Frederick Fiske and Gretchen Osgood Warren House

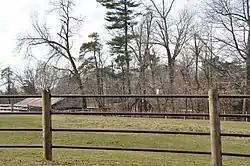

The Frederick Fiske Warren and Gretchen Osgood Warren House, known to the family as The Hutch, is a historic house at 42 Bolton Road in Harvard, Massachusetts. Built in 1894, it was the summer home of Frederick Fiske Warren and Gretchen Osgood Warren, who organized a major enclave of Georgist single tax properties in Harvard. The property was added to the National Register of Historic Places in 1996.